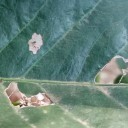
Label: Miner